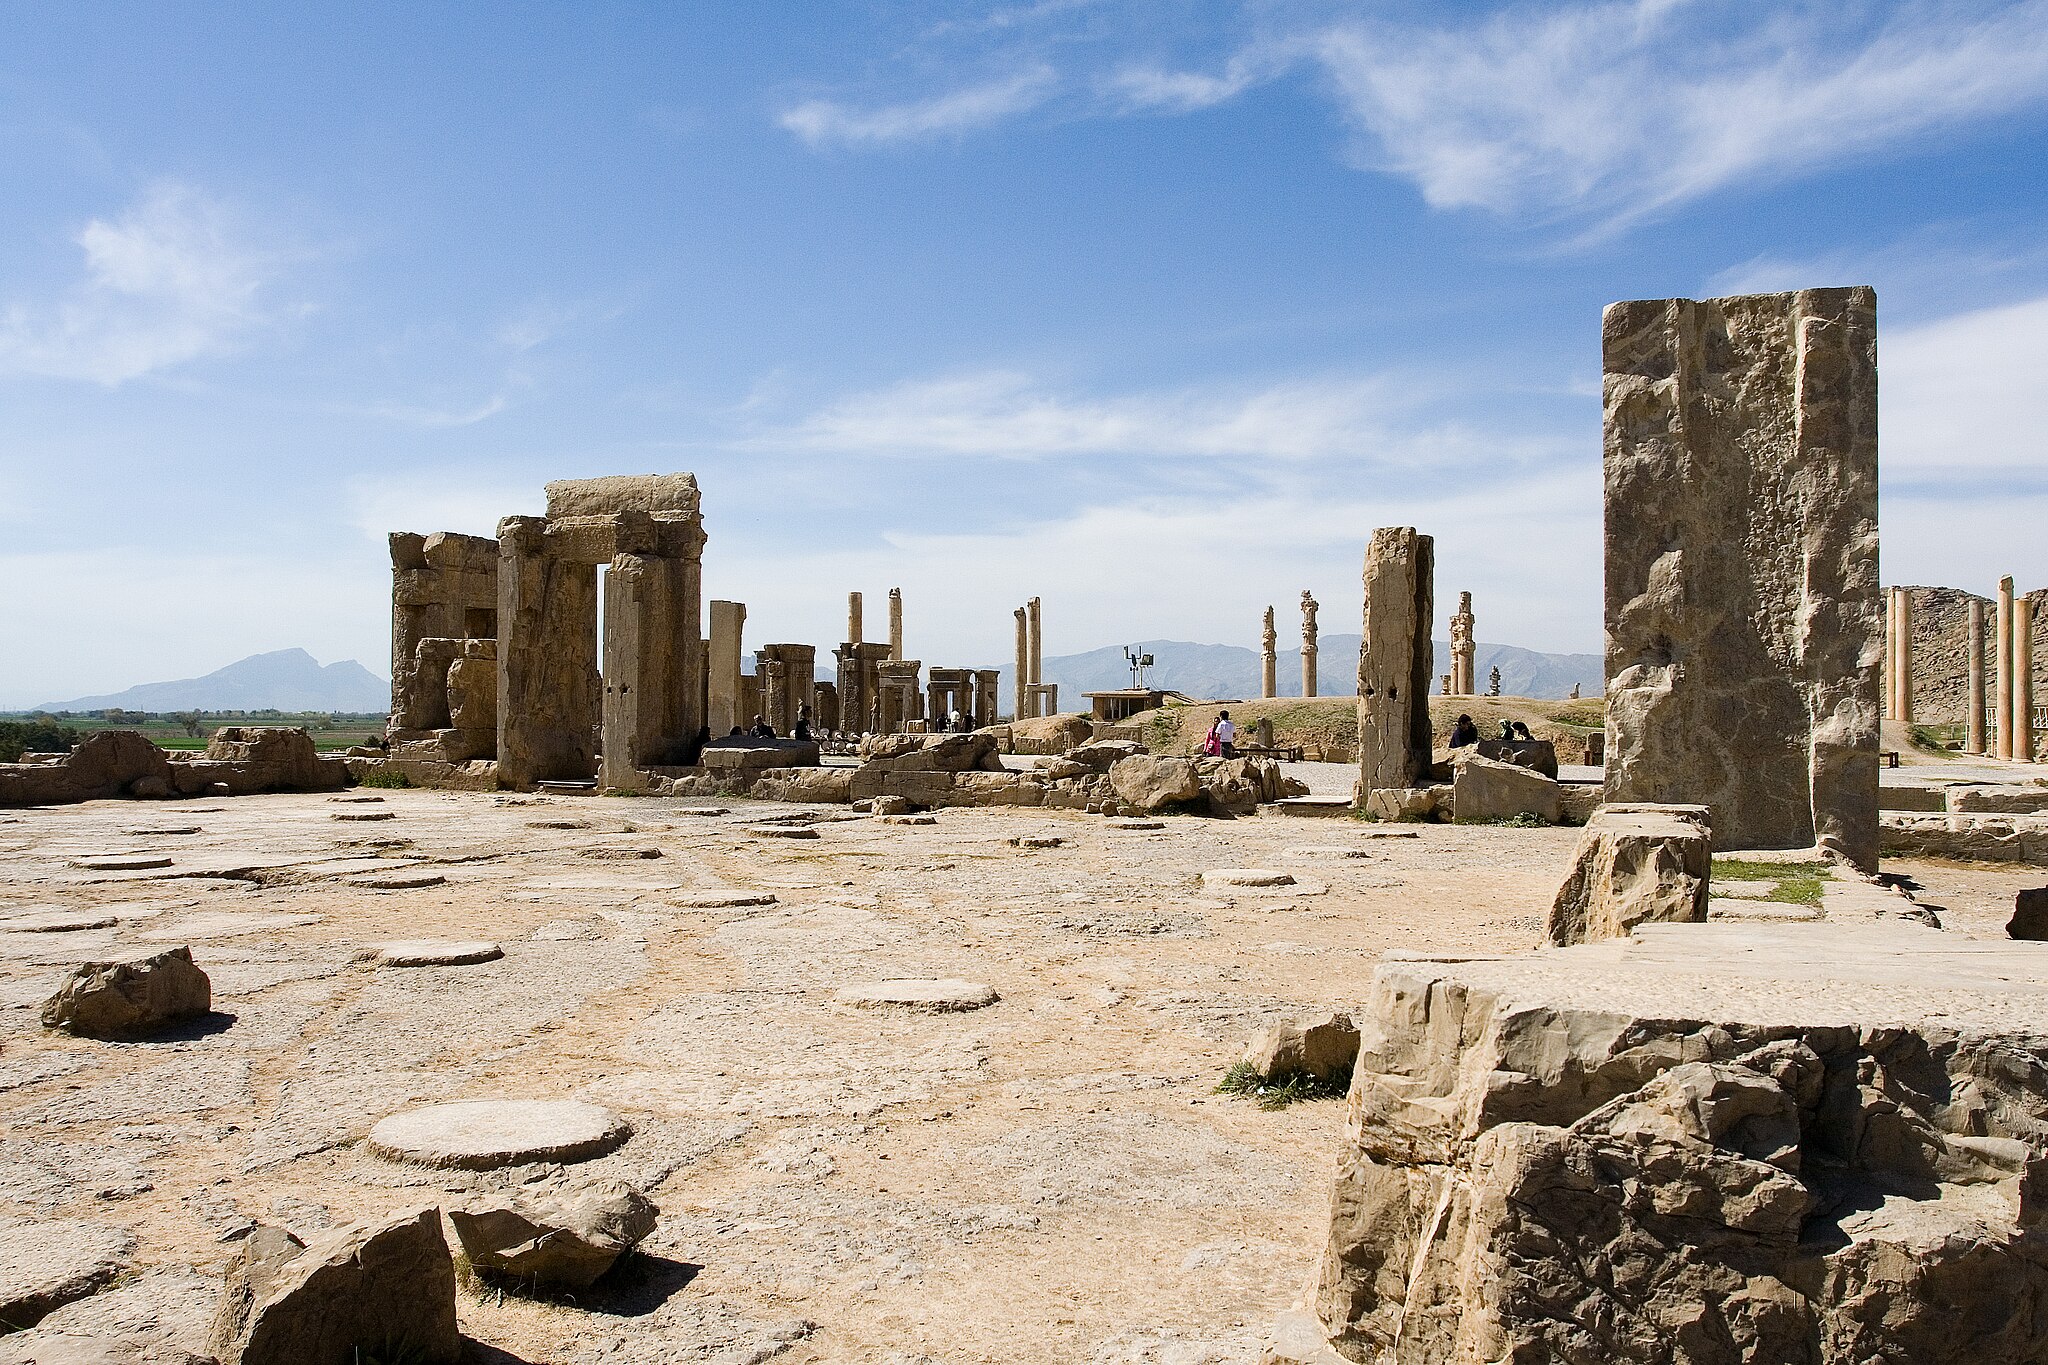
Title: Persepolis (537274931)
Description: Persepolis
Date: 2007-04-06 14:29
Categories: Hadish Palace of Xerxes I, Flickr images reviewed by FlickreviewR 2, 2007 in Persepolis, General views of Persepolis, Photographs by Ivar Husevåg Døskeland